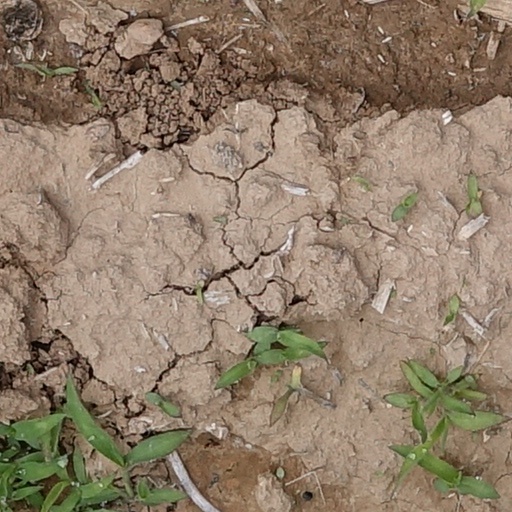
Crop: wheat